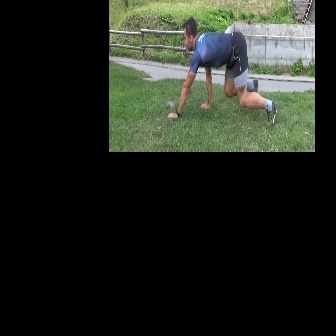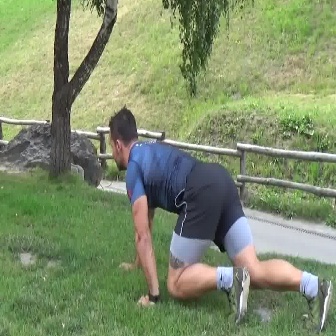
  Please identify the target specified by the bounding box [167,16,277,126] in the first image and locate it in the second image. Return the coordinates in [x_min,y_min,x_max,y_max] format.
Answer: [108,108,332,331]